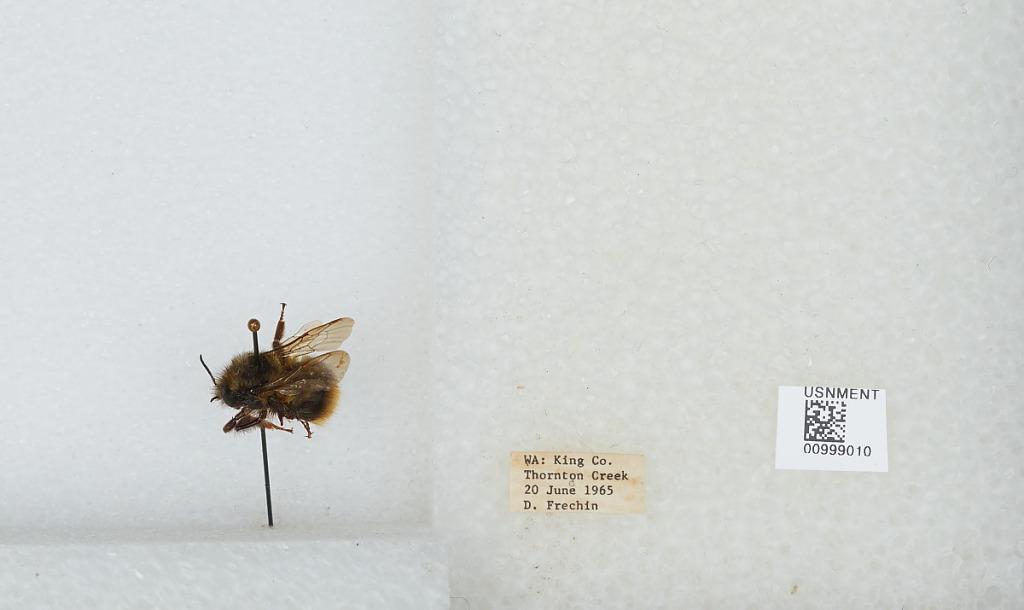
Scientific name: Bombus (Pyrobombus) mixtus Cresson
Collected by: D. Frechin
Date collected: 1965-6-20
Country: United States
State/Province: Washington
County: King
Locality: Thornton Creek
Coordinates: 47.7031, -122.309